Los Angeles Rams

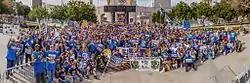
Rally held at the Los Angeles Memorial Coliseum in support of the Rams moving back to Los Angeles

The day following the conclusion of the 2015 regular season, the Rams, Oakland Raiders, and San Diego Chargers all filed to move to Los Angeles. The same day, the NFL announced that any franchise that decided to move would have to pay a $550 million fee. On January 12, 2016, the NFL team owners voted 30–2 to allow the Rams to return to Los Angeles. The Rams were the first major league sports team to move since 2011 when the National Hockey League's Atlanta Thrashers left Atlanta and became the new Winnipeg Jets. The team held a press conference at The Forum in Inglewood on January 15, 2016, to announce its return to Los Angeles to start play in the 2016 season and on that day the Rams began a campaign that lasted through February 8 and resulted in more than 56,000 season ticket deposits made. The Los Angeles Memorial Coliseum was the temporary home stadium of the Rams for four seasons (2016 to 2019) until SoFi Stadium was opened for the 2020 season.